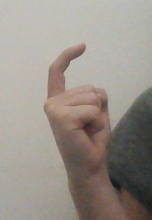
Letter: ra